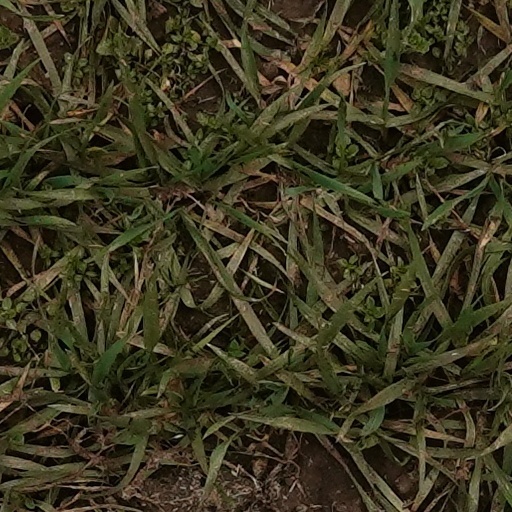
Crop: wheat